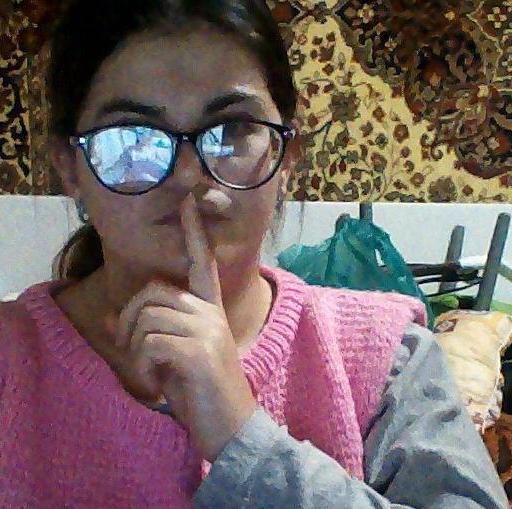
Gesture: mute